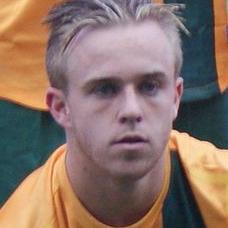
Age: 19